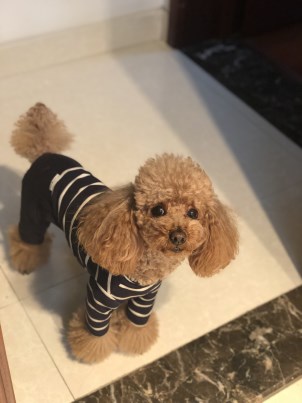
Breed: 7449-n000128-teddy